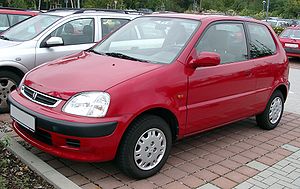
Honda Logo
Honda Logo var en minibil fra den japanske bilfabrikant Honda, bygget mellem september 1996 og juni 2001 som tre- og femdørs hatchback.